History of the Ukrainian minority in Poland

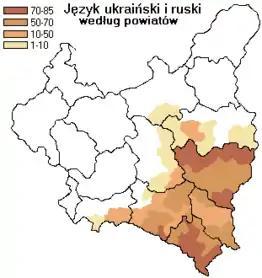
Ukrainian and Ruthenian language speakers by mother tongue in the Second Polish Republic, 1931

After the Polish-Ukrainian War, the eastern part of Galicia and Volhynia were captured by Poland. Ukrainian leaders at that time were retained a strong sense of honor. During the entire time of its existence, there were no cases of mass repressions against national minorities in territories held by the West Ukrainian government; the Ukrainian forces controlling the city even neglected to arrest Polish nationalist leaders and intelligentsia, enabling the latter to rebel against the Ukrainian government.